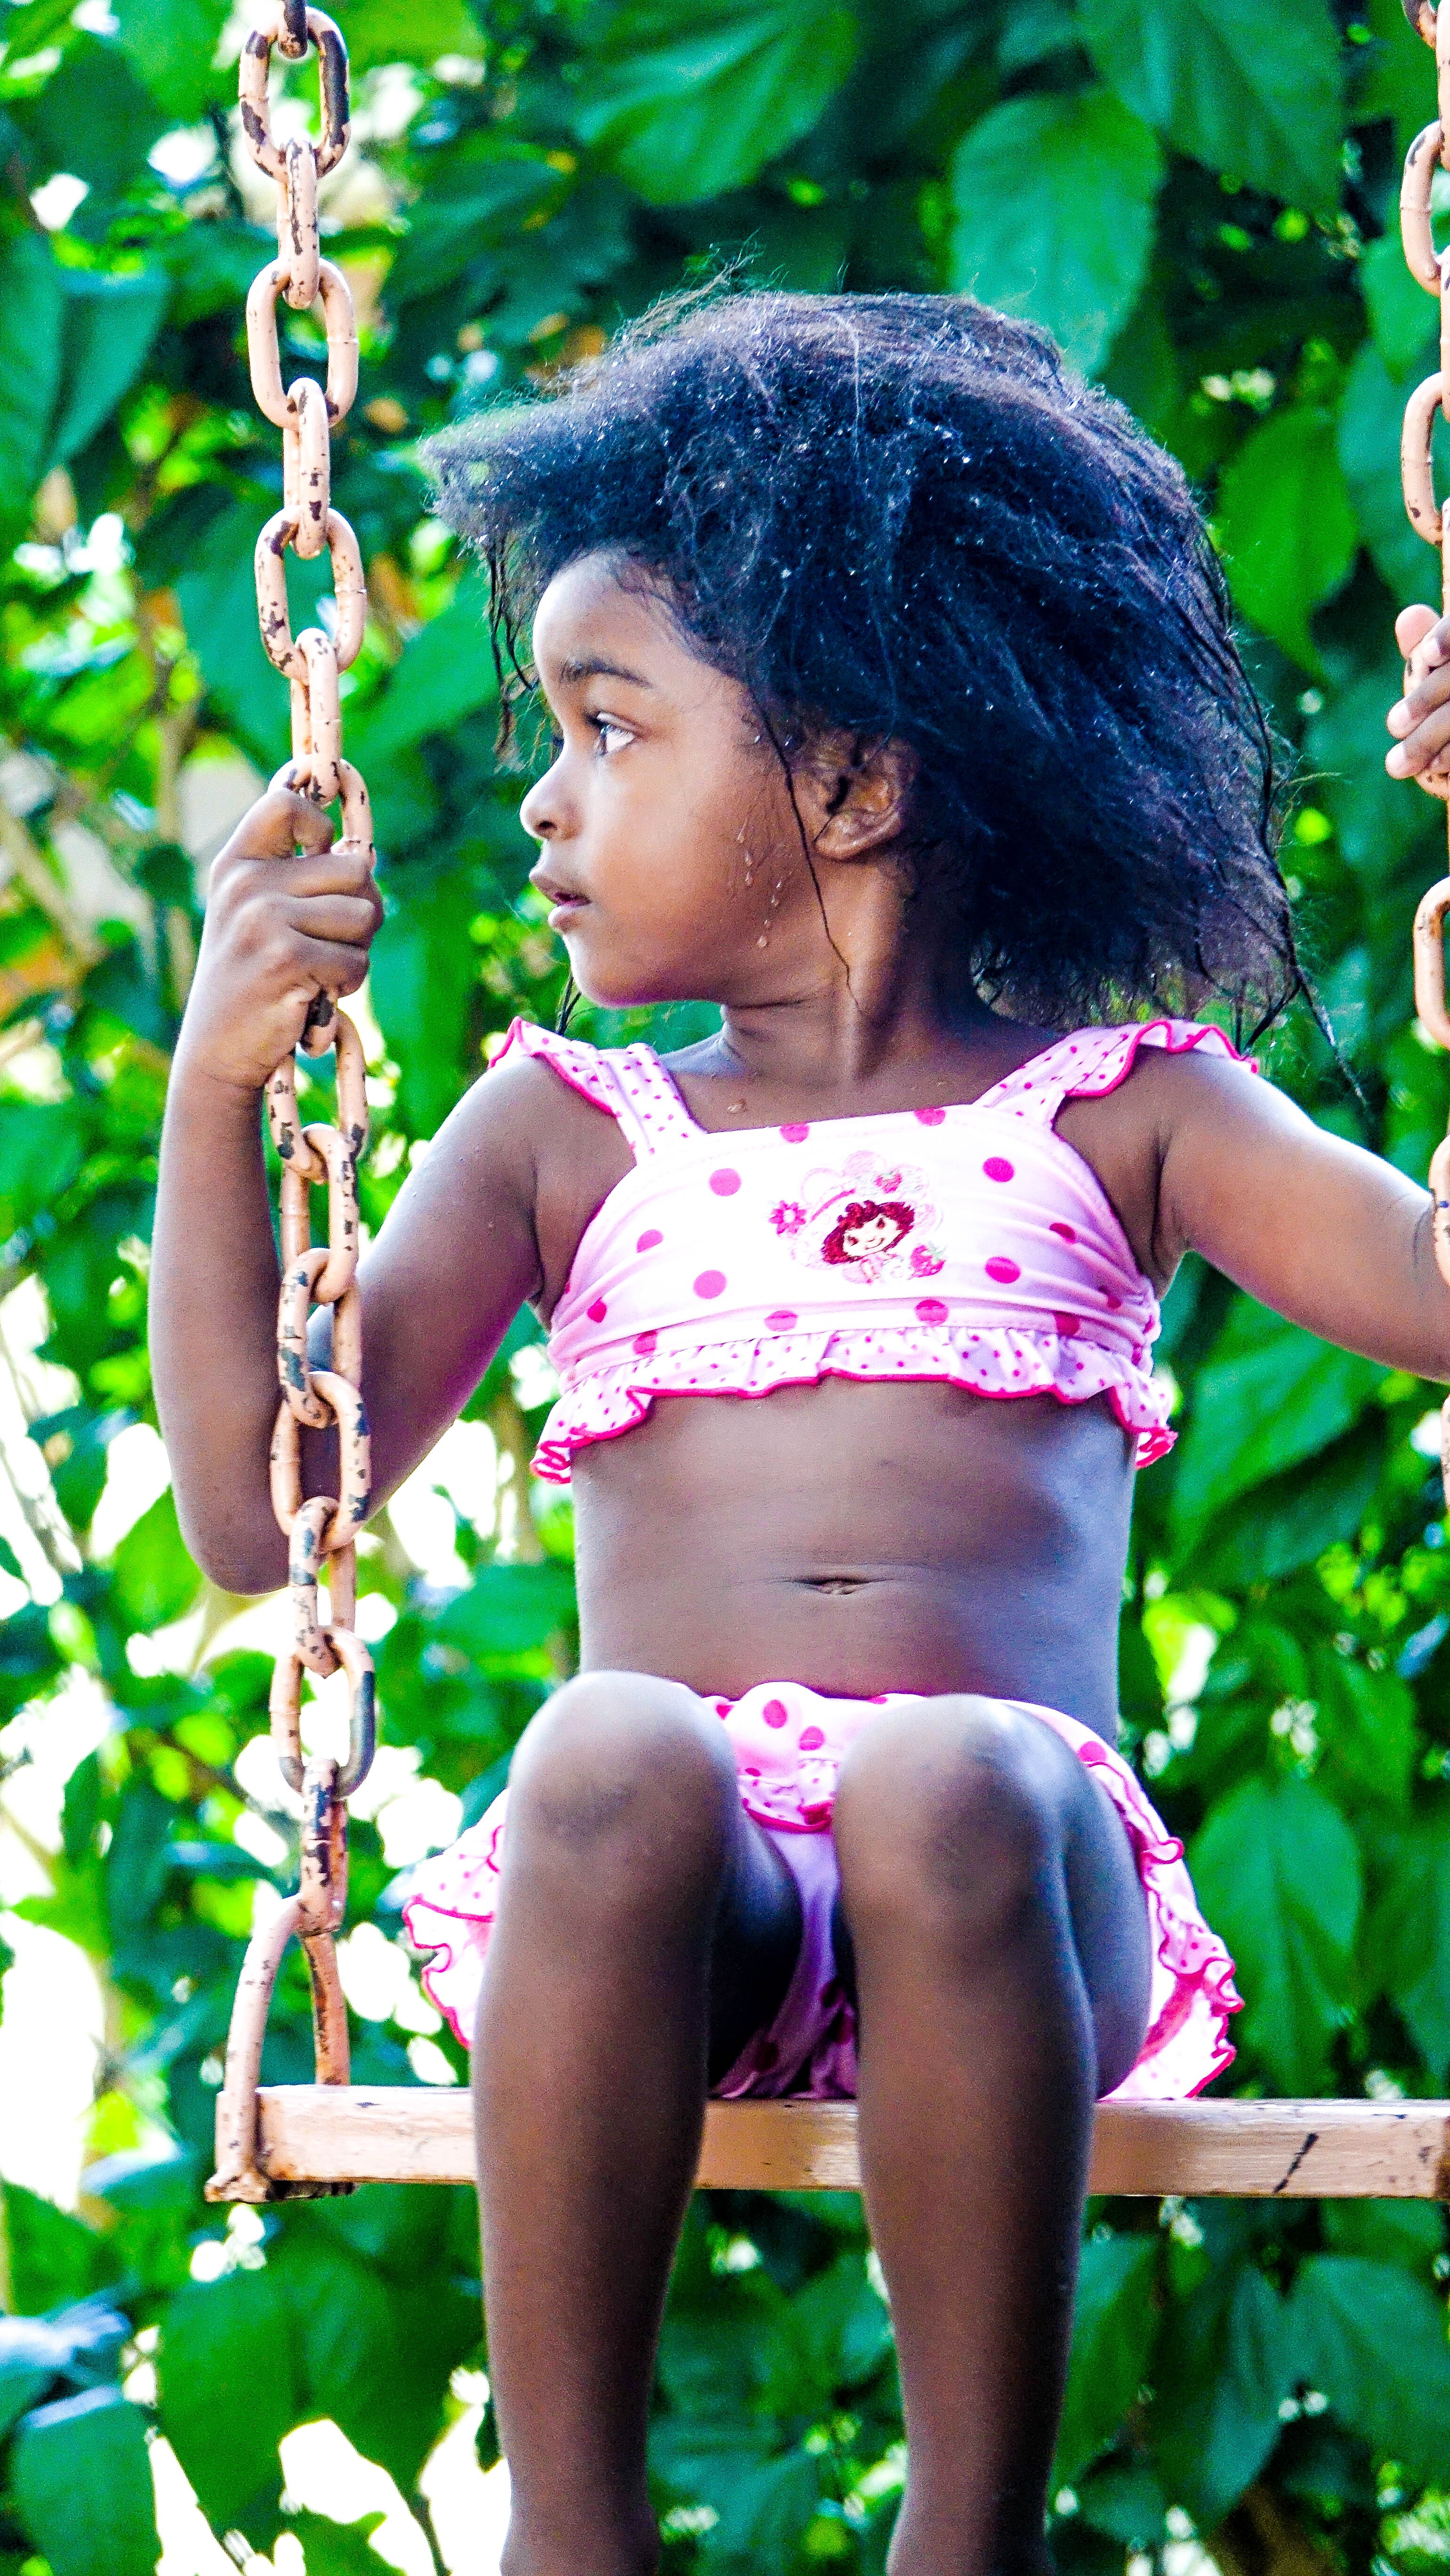
nature, grass, person, people, girl, woman, photography, play, chain, flower, model, jungle, child, childhood, swing, face, children, fun, happy, playground, beauty, joy, abdomen, photo shoot, game device, see saw, children's playground, courageous, swing device